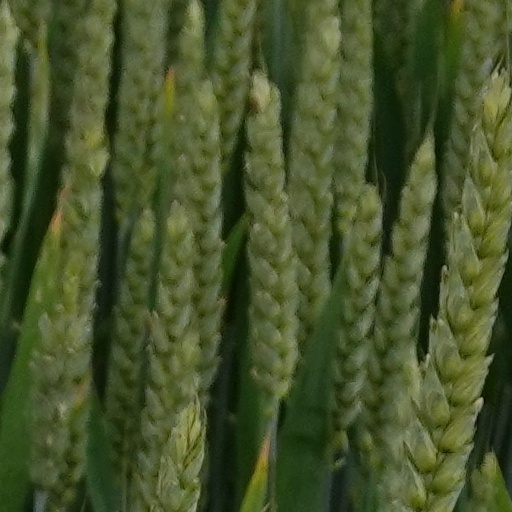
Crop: wheat